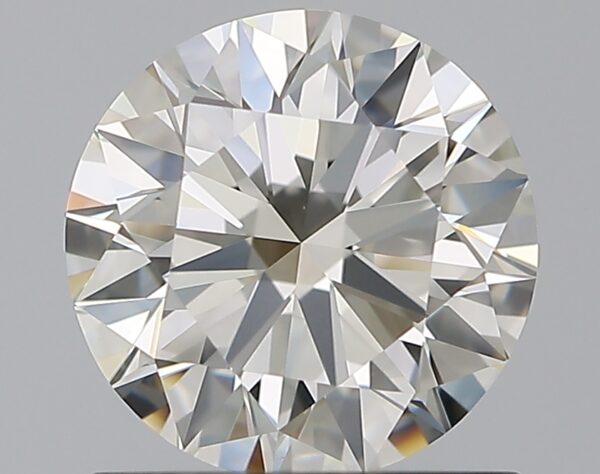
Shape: round
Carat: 1.02
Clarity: IF
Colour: K
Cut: EX
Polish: EX
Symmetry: EX
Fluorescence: F
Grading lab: GIA
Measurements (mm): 6.43 x 6.47 x 3.95